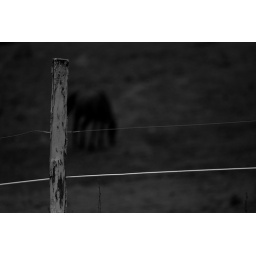
Photos from around the barn..July 23rd, 2009 - Thursday.My horse is the grey paint and the brown and white paint is my friends.